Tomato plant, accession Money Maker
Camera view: tilt-top (135 deg); turntable rotation: 30 degrees
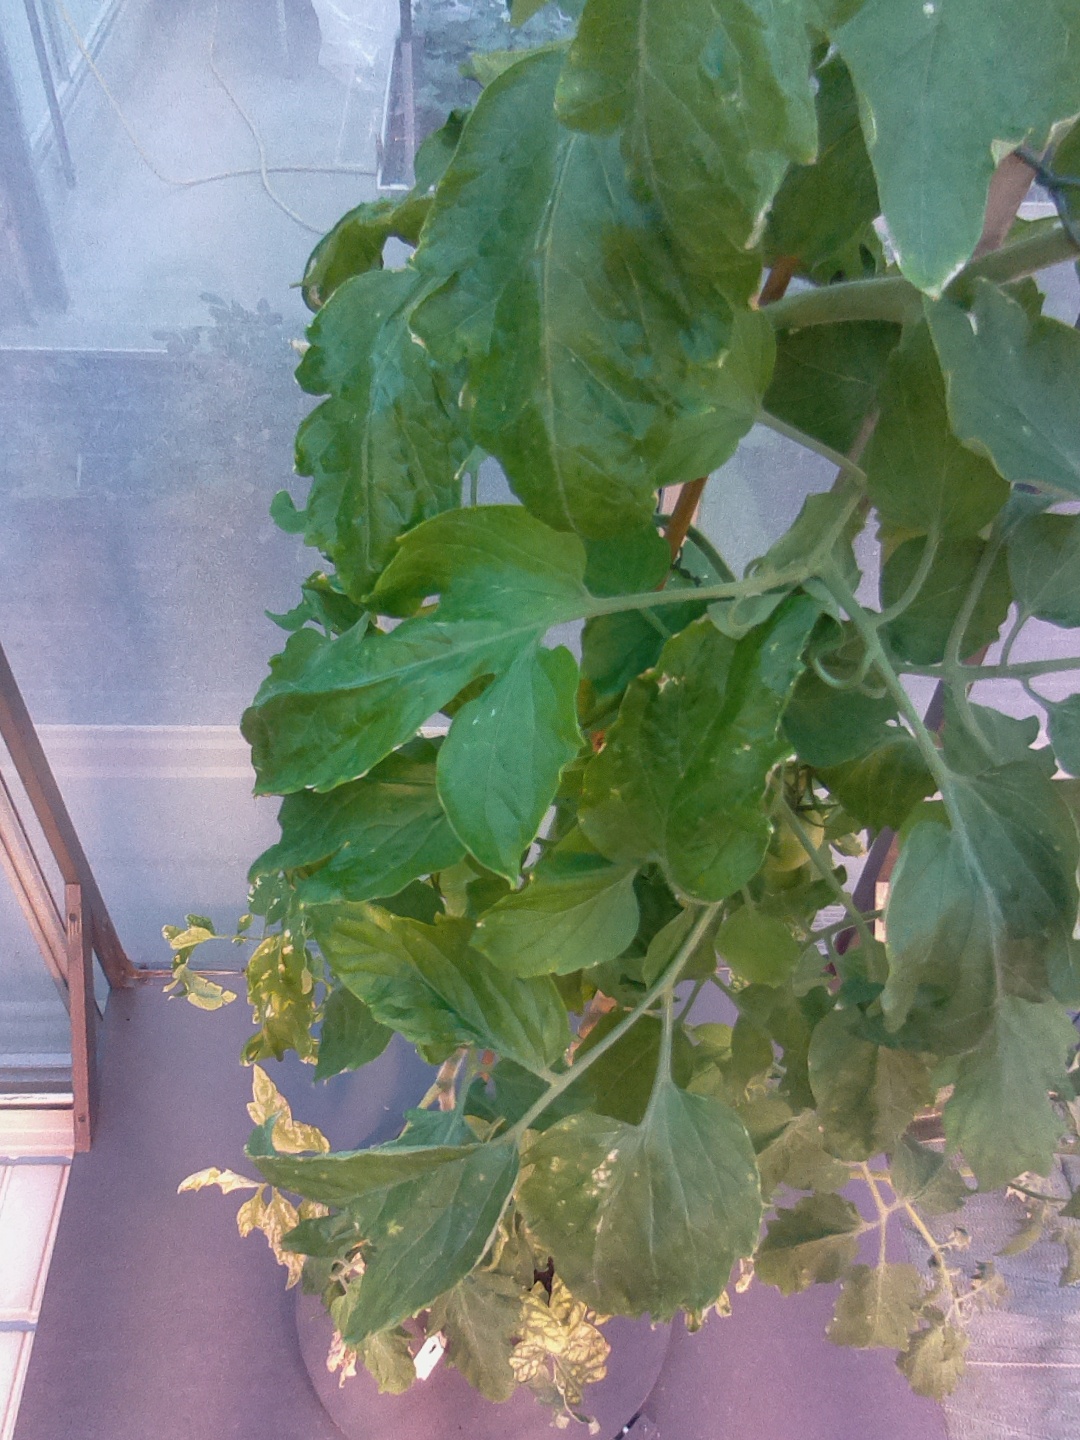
BBCH growth stage 75: 50%-60% of final fruit size